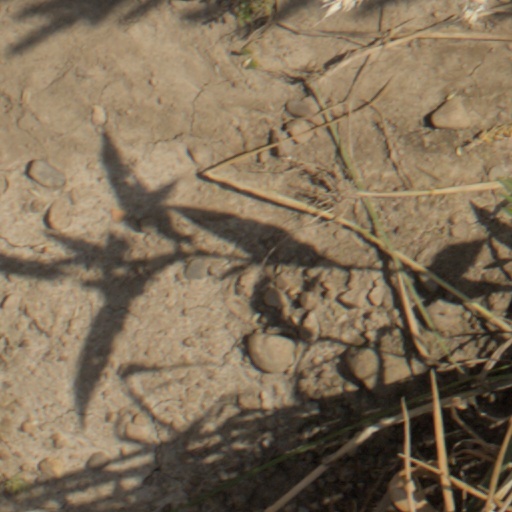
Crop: wheat